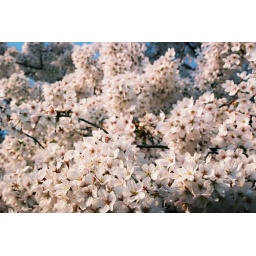
beutiful day in cambridge and this tree looked amazing in the middle of mill road cemetary